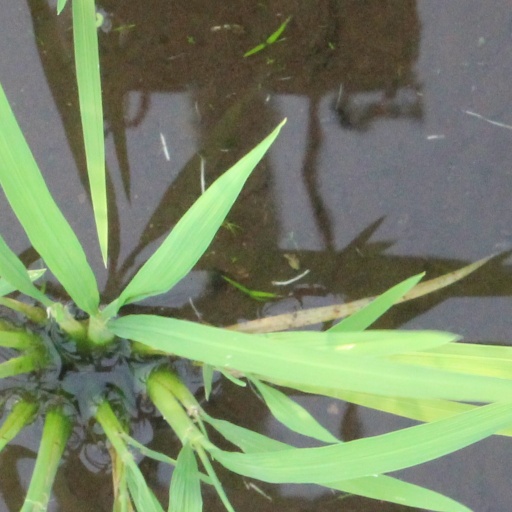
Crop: rice